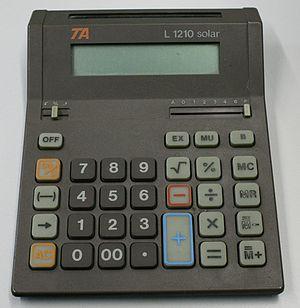
TA Triumph-Adler GmbH est une entreprise allemande spécialisée dans la gestion électronique de documents. Siégeant à Nuremberg, elle s'est associée au Japonais Kyocera et dispense ses services dans une vingtaine de pays, de l'Europe à l'Afrique du sud. Elle est depuis 2010 détenue à 100 % par Kyocera Document Solutions.